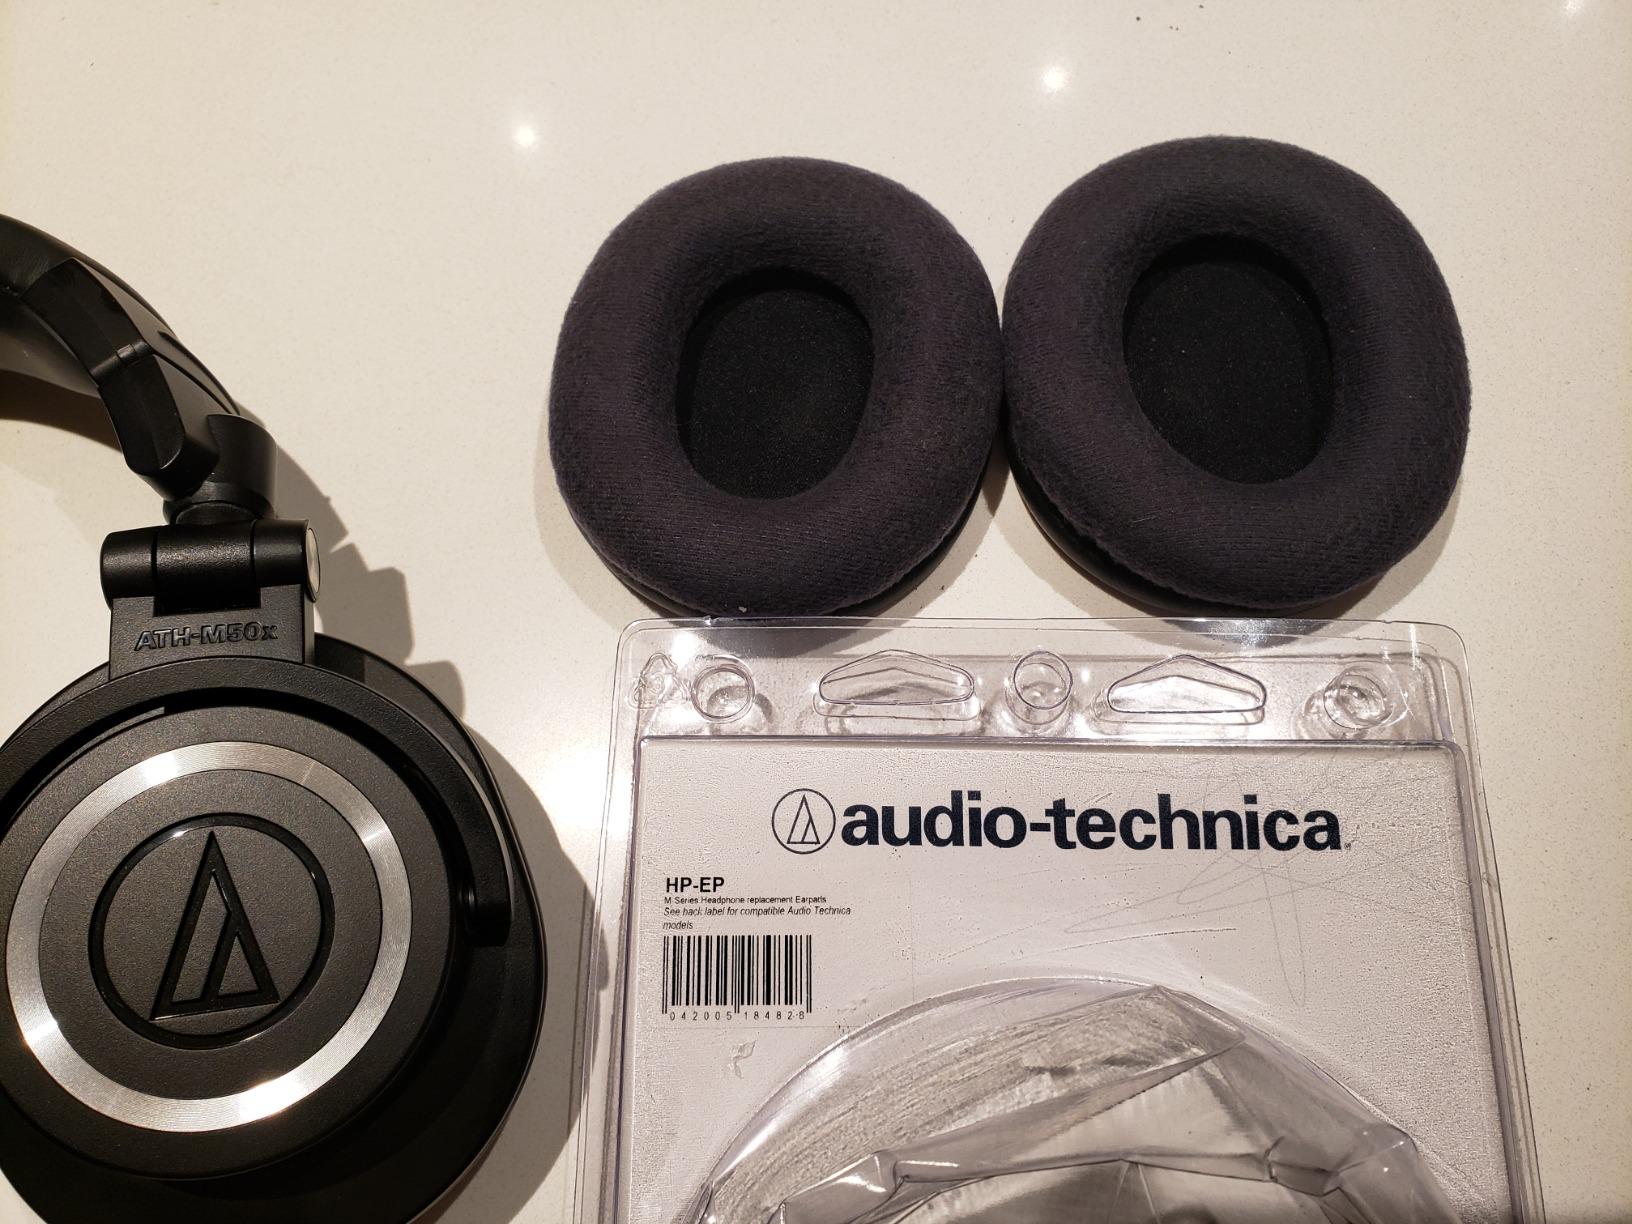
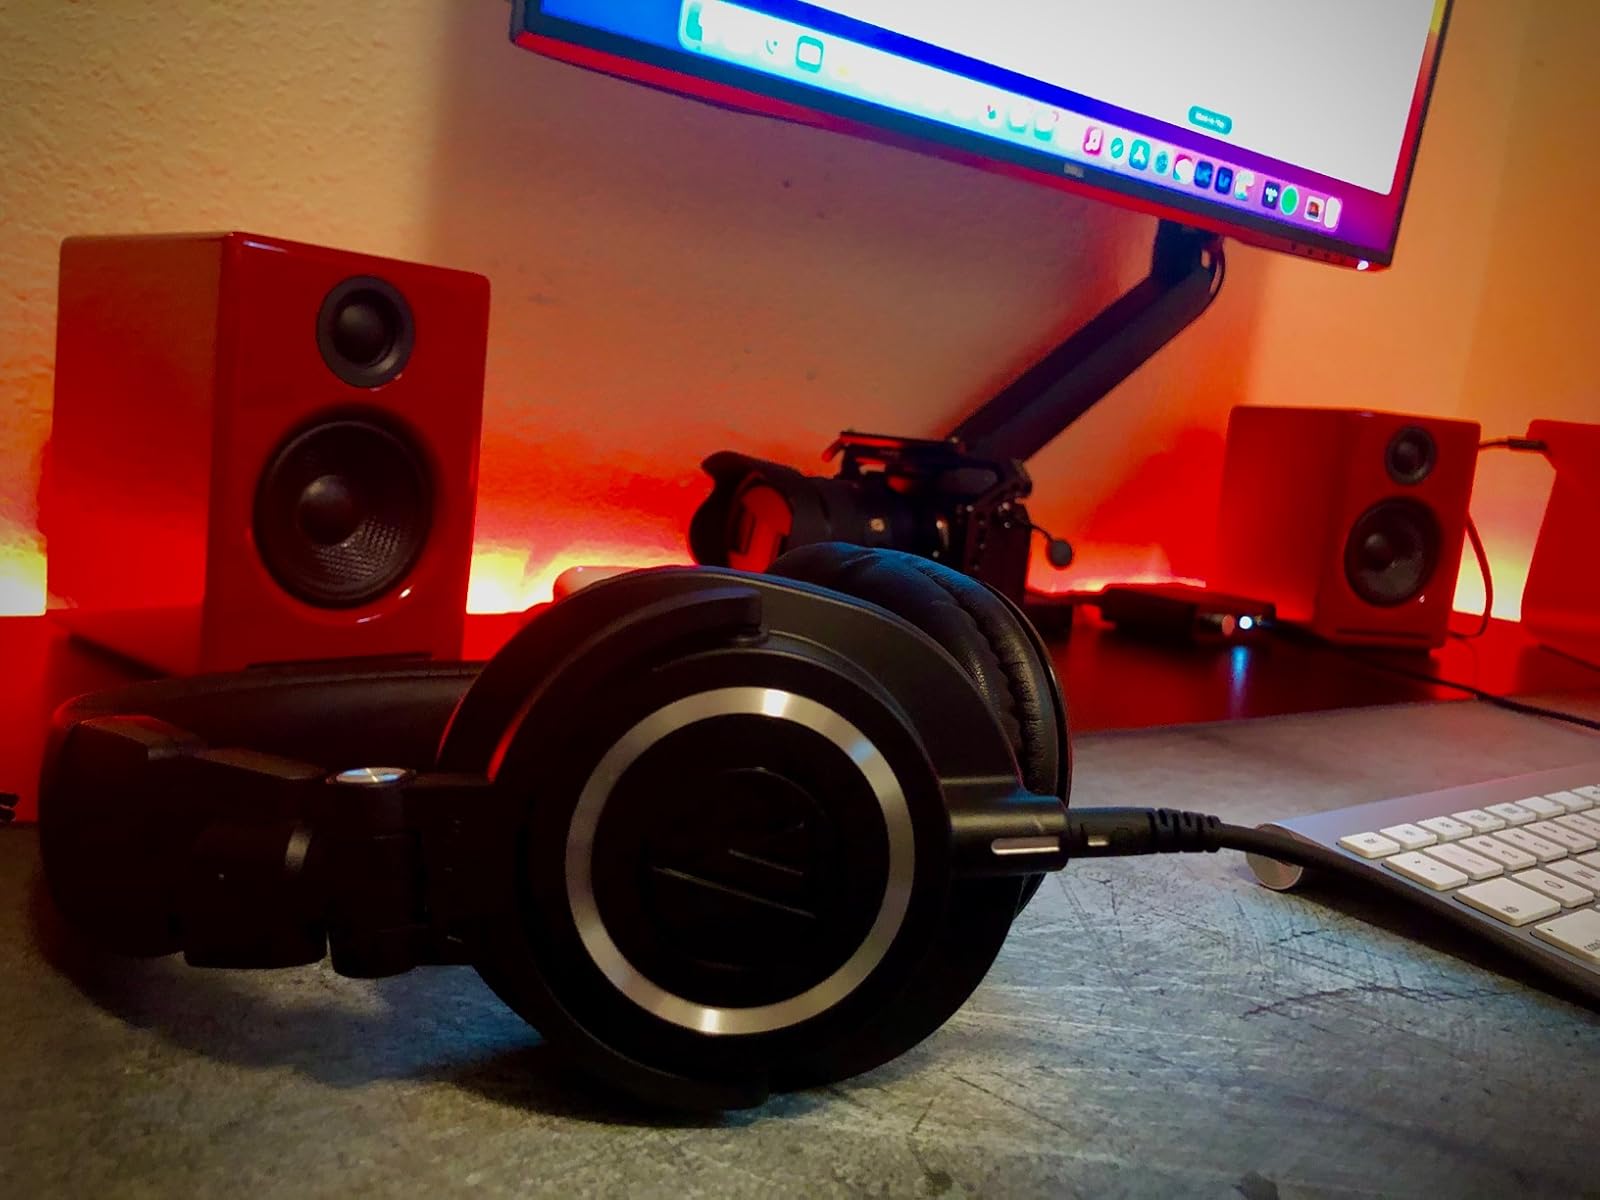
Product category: headphones
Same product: no